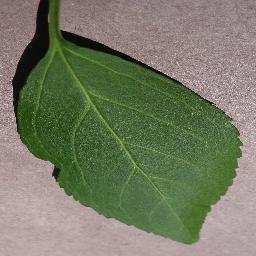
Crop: cherry
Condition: (including_sour)_healthy